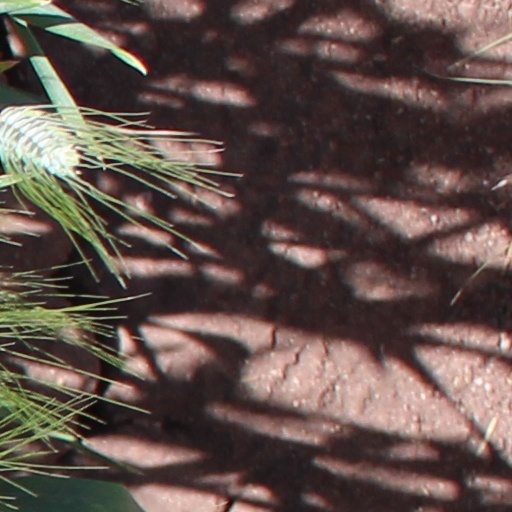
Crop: wheat